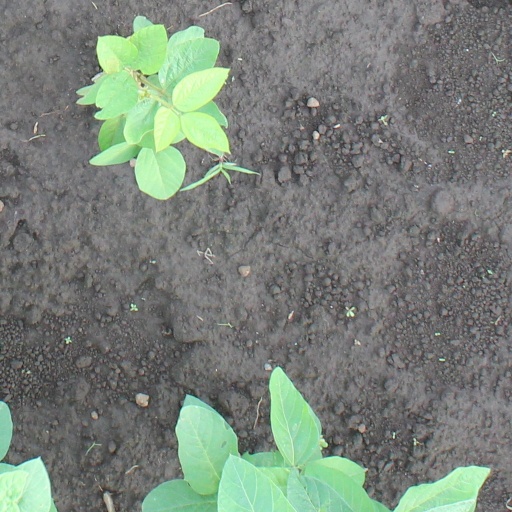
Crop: soybean